Liberty Presbyterian Church

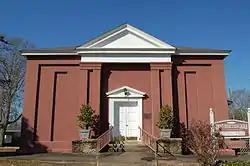

Liberty Presbyterian Church is a historic church on North Church Street in Liberty, Mississippi.